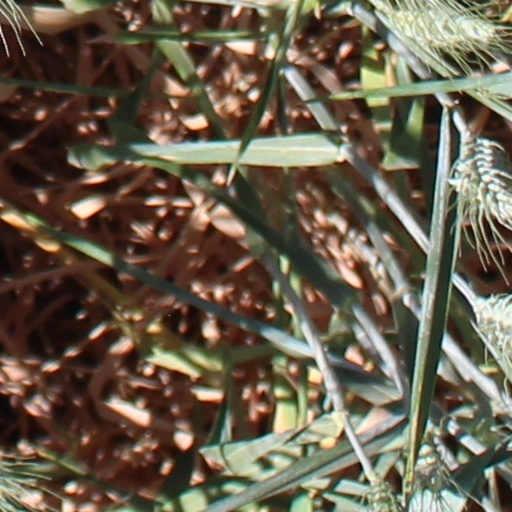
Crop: wheat